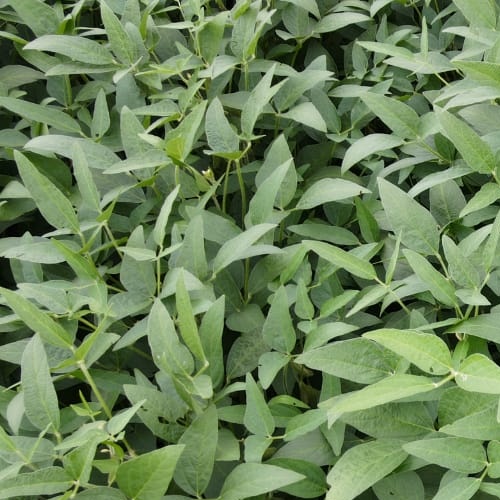
Label: Diabrotica_speciosa